Striped hyena

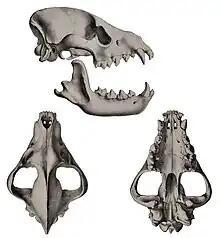
Views of the skull

The skull is entirely typical of the genus, having a very high sagittal crest, a shortened facial region and an inflated frontal bone. The skull of the striped hyena differs from that of the brown and spotted hyena by its smaller size and slightly less massive build. It is nonetheless still powerfully structured and well adapted to anchoring exceptionally strong jaw muscles which give it enough bite-force to splinter a camel's thigh bone. Although the dentition is overall smaller than that of the spotted hyena, the upper molar of the striped hyena is far larger. The dental formula is .